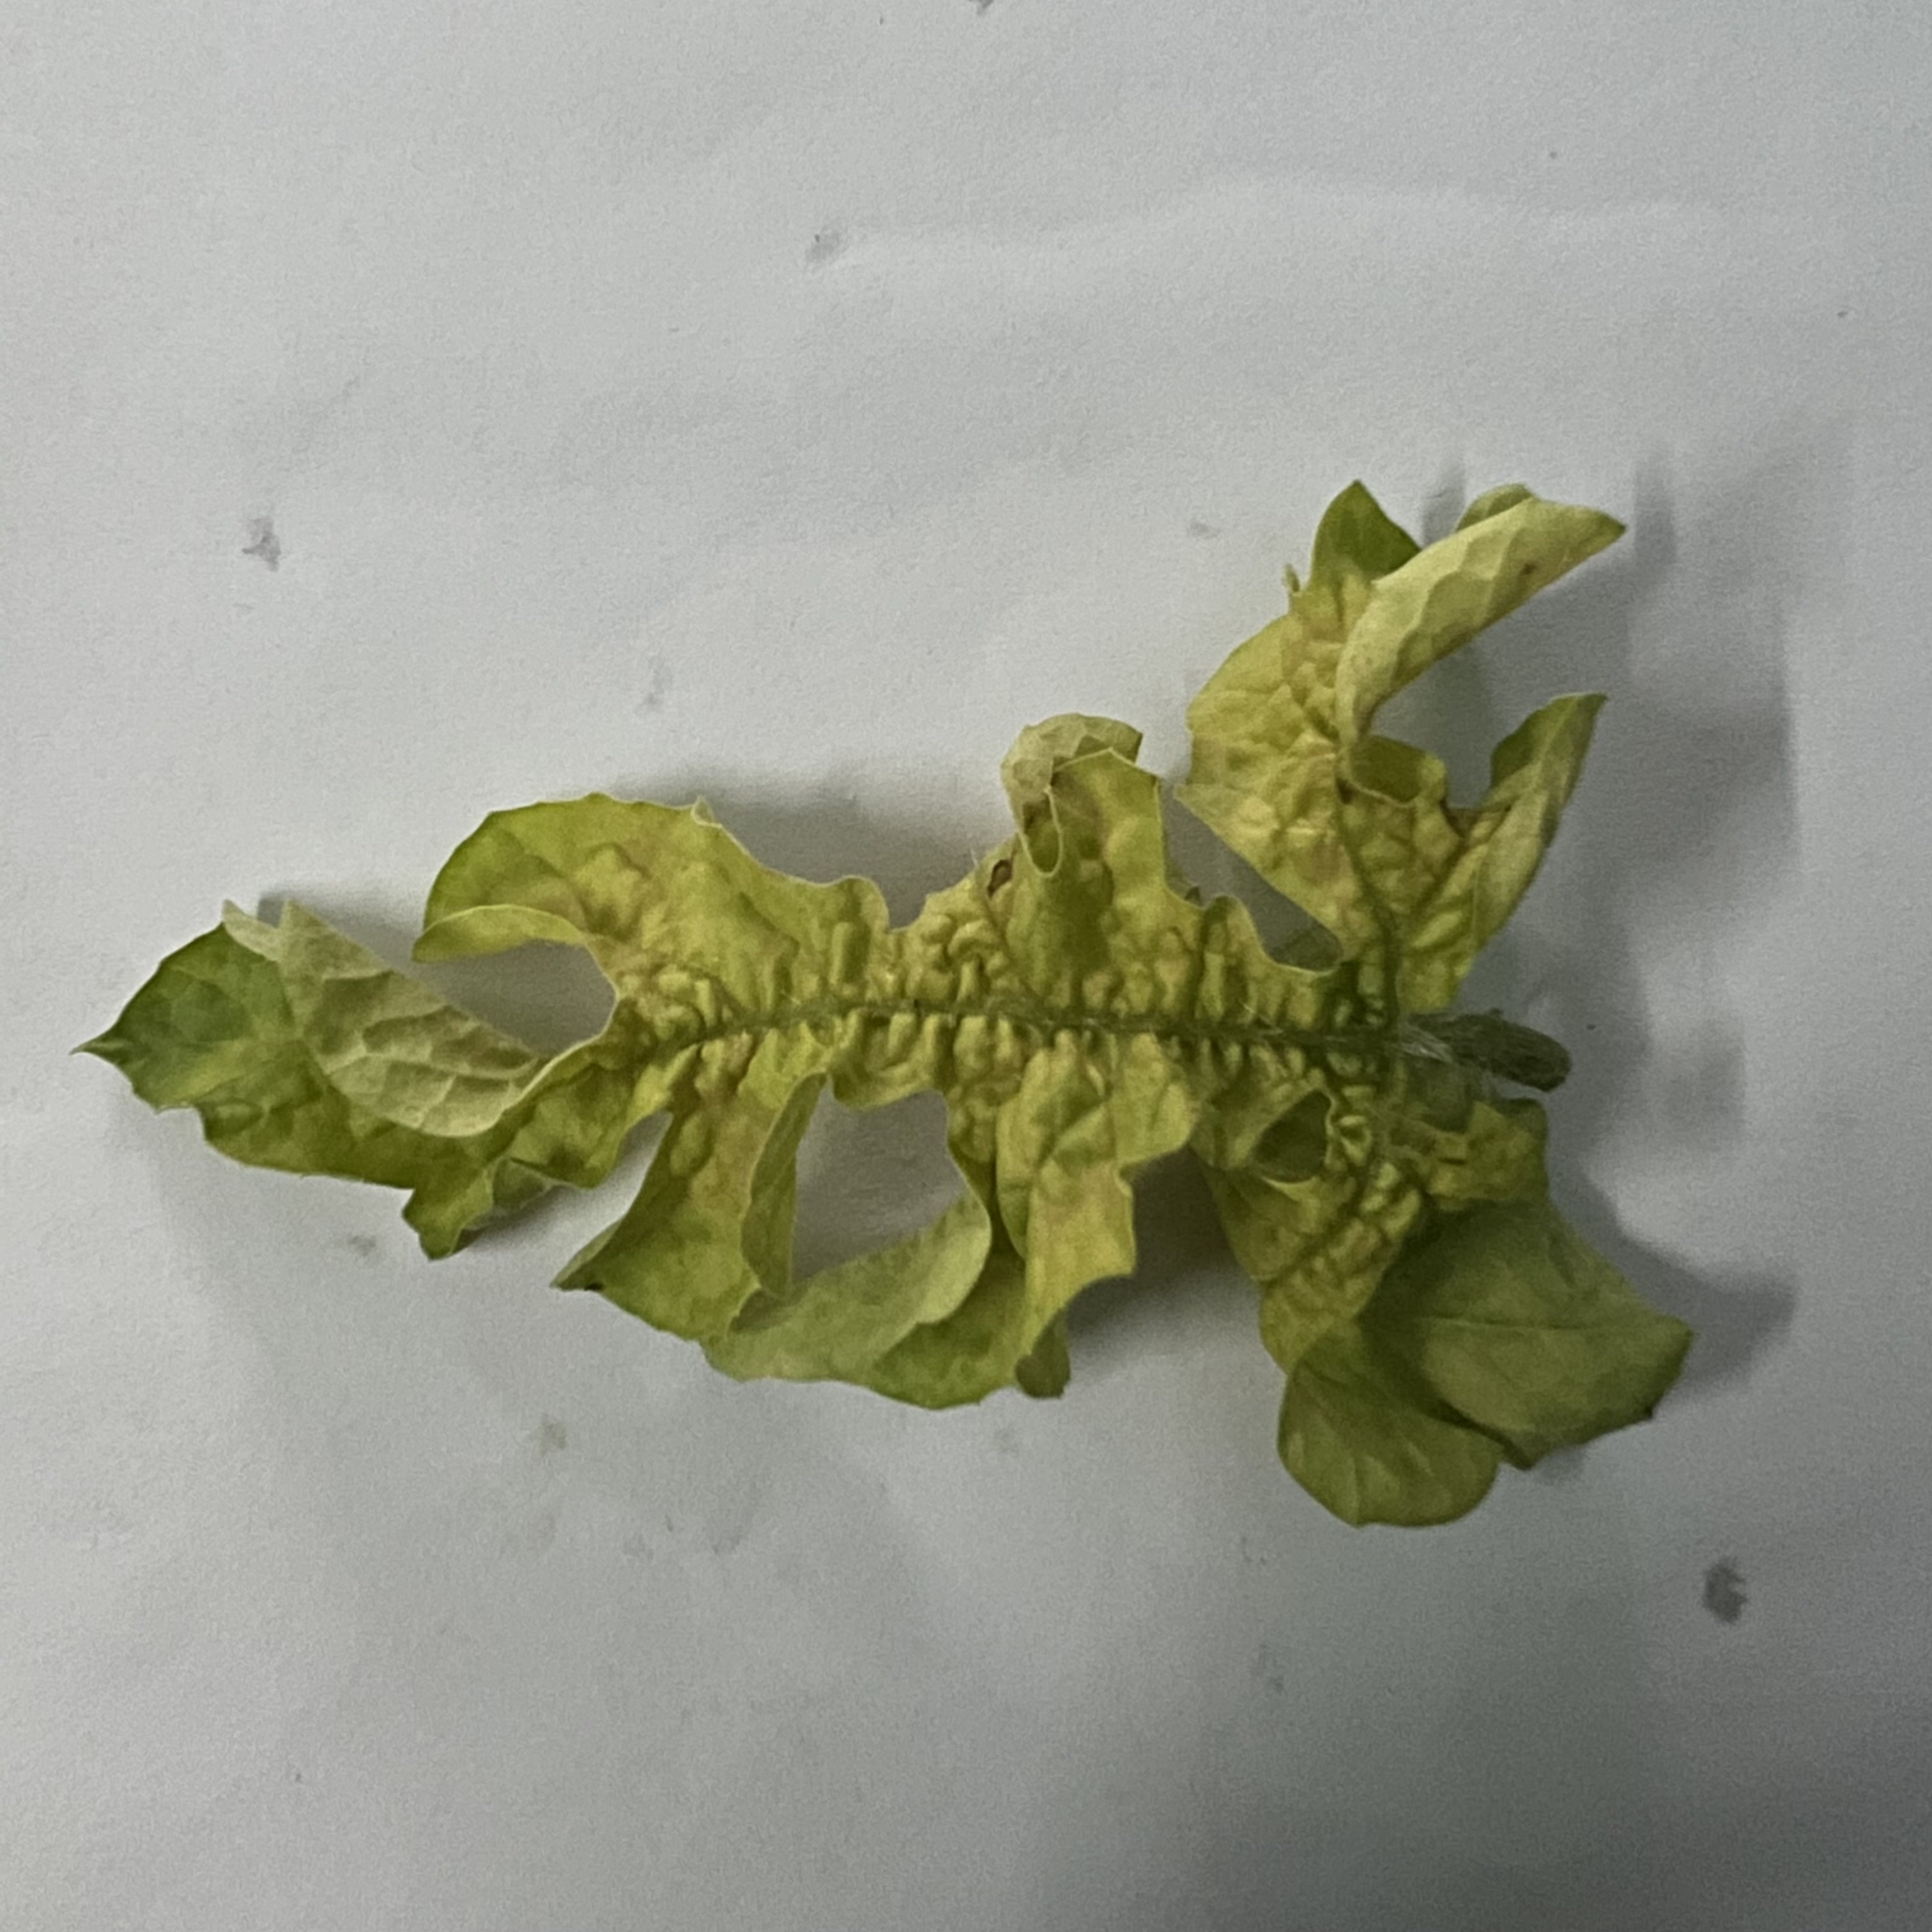
Label: Mosaic_Virus